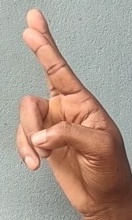
ASL sign: R